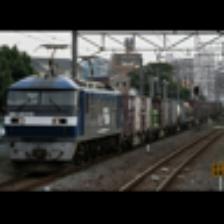
Label: NonHuman